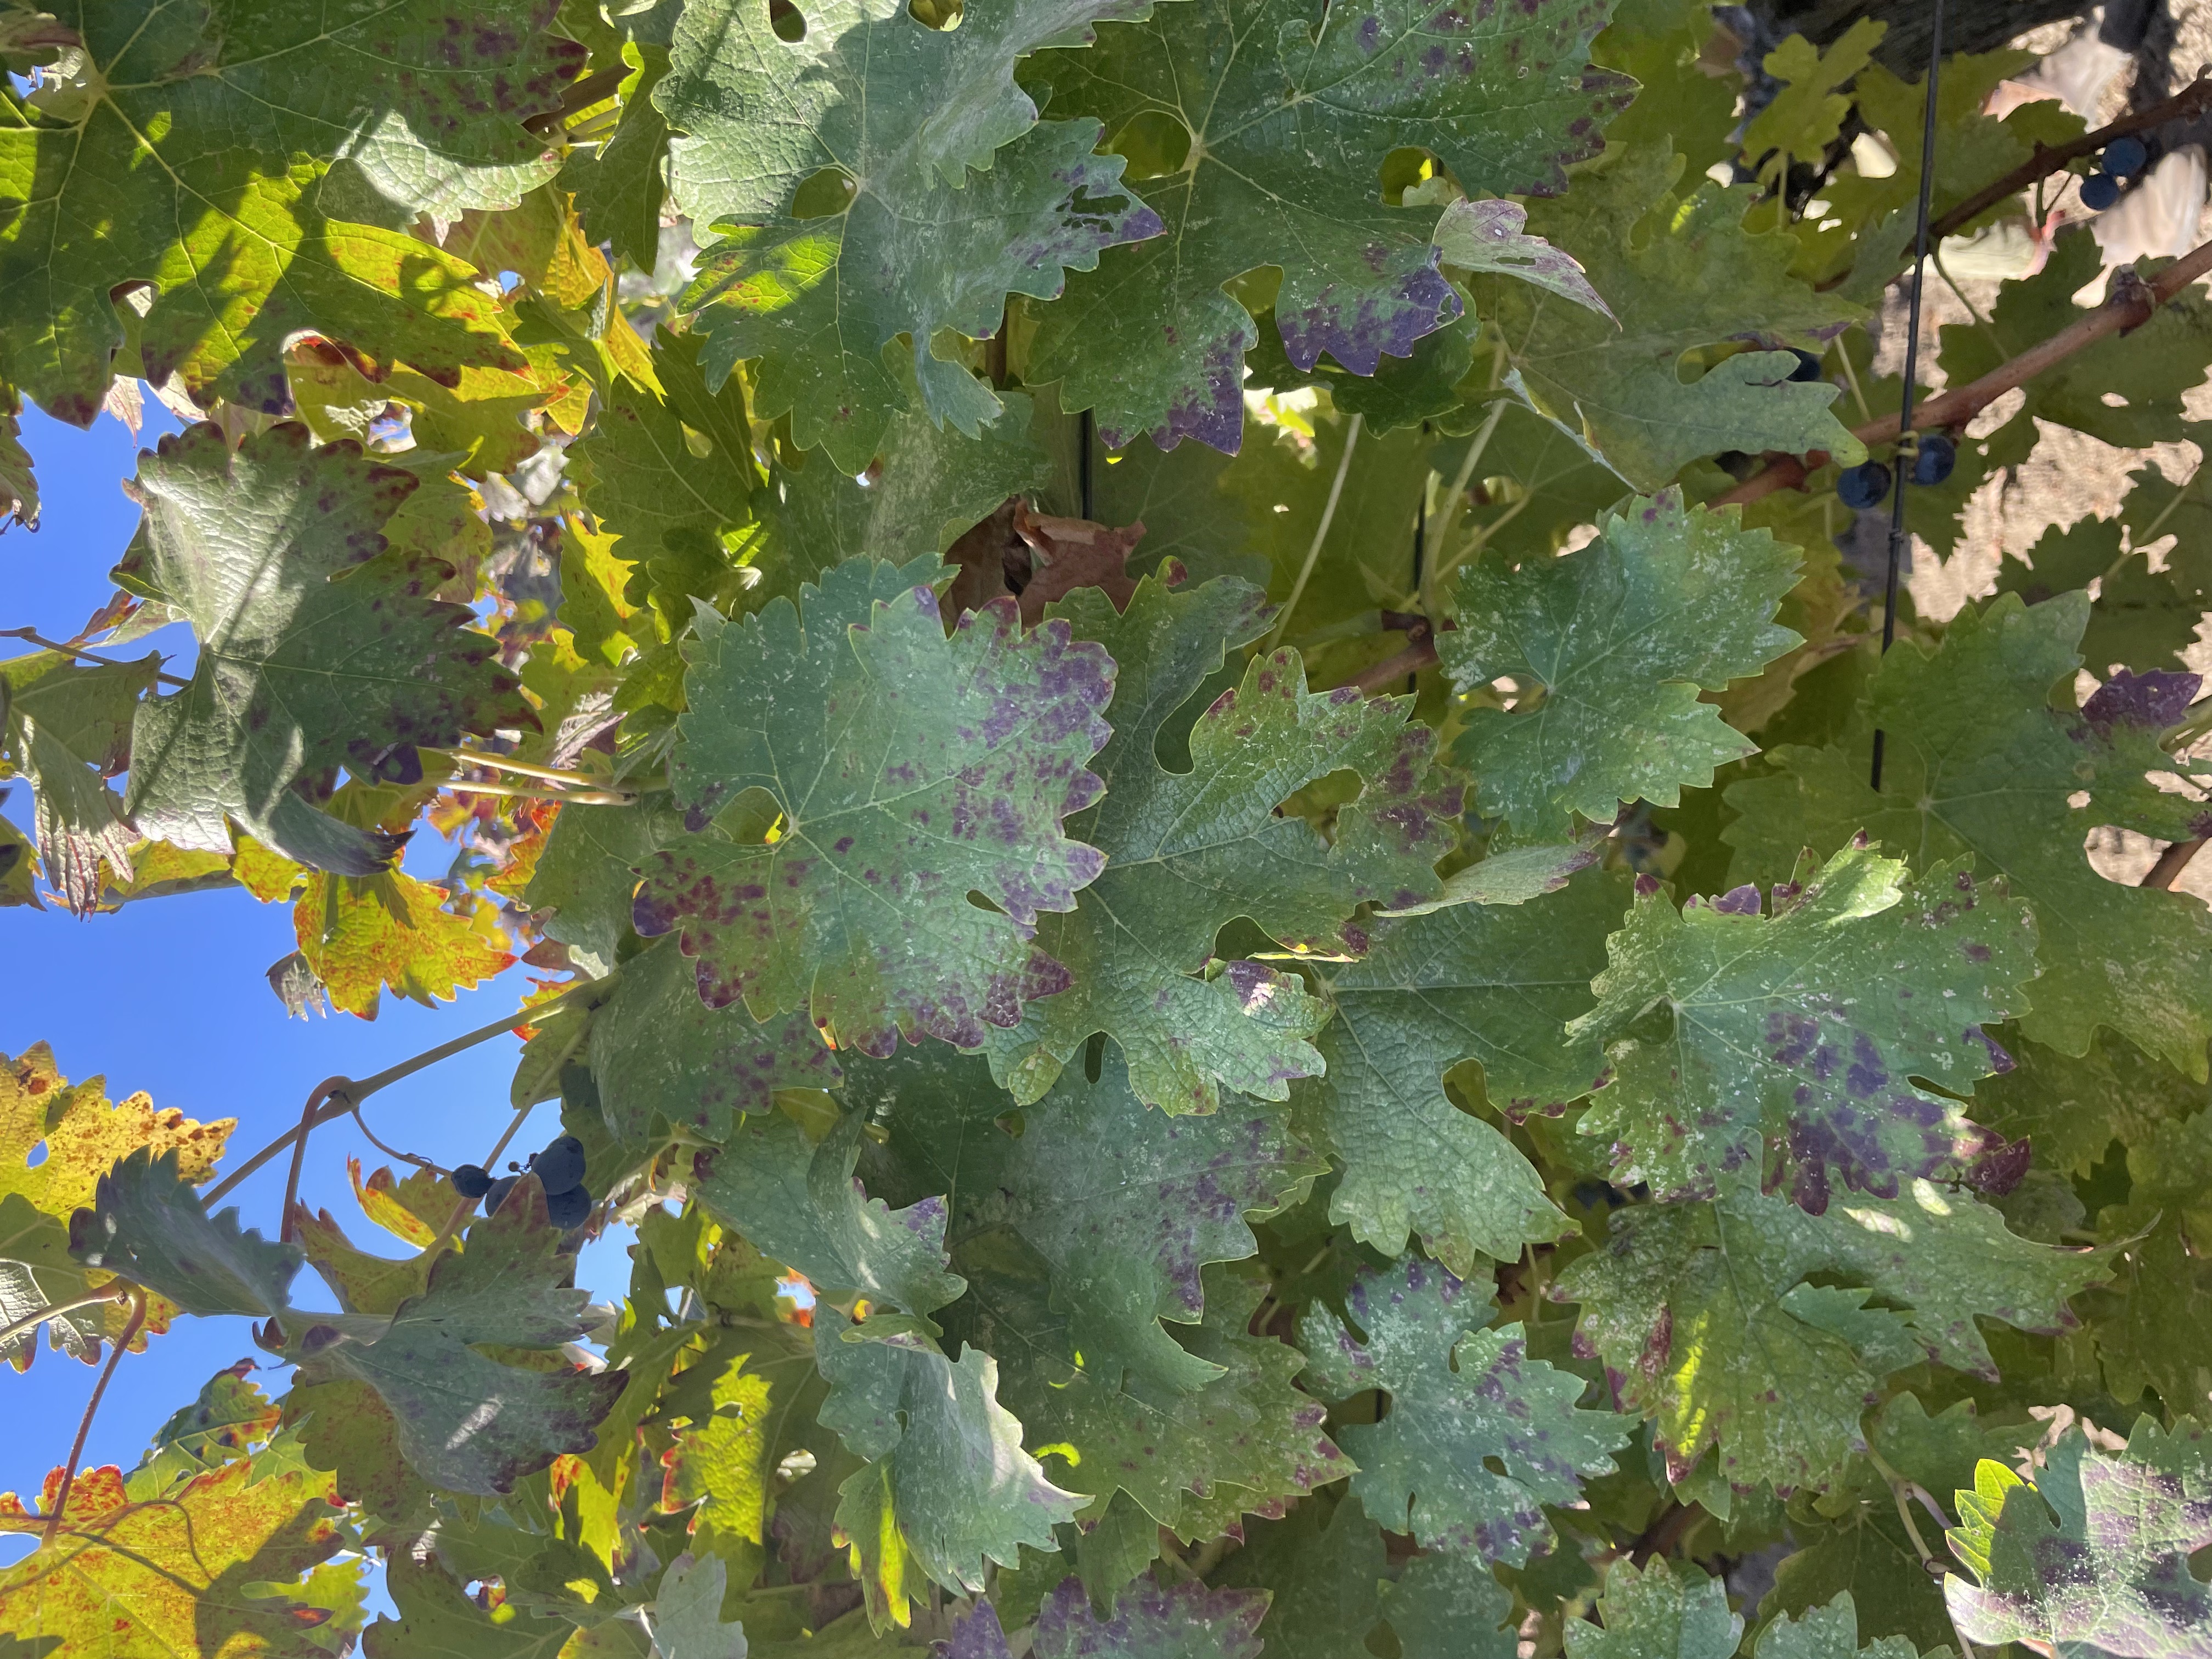
Label: Leafroll 3